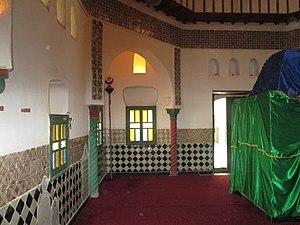
Interieur Mausolée Sidi Ahmed Benyoucef Miliana Algérie